Japan national football team

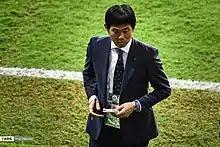
Hajime Moriyasu, current head coach of Japan

The following players were called up for the 2025 EAFF E-1 Football Championship, held in July 2025.